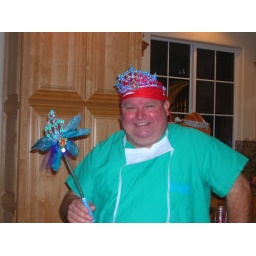
Every person who has seen this picture hanging in my office has asked if my dad is a doctor